Black woodpecker

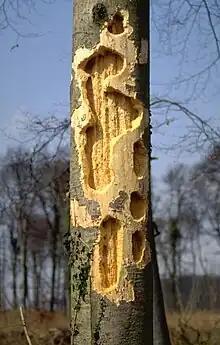
Tree work by black woodpecker

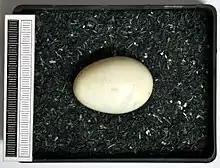
Egg, Collection Museum Wiesbaden

The woodpecker feeds by using its bill to hammer on dead trees to dig out carpenter ants and wood-boring beetle grubs. The selection of foods is relatively predictable, narrow and consistent in this species. Like all woodpeckers, this species has a specially adapted neck containing very strong muscles, which allow it to endlessly hack away at tree bark. Due to the size of its bill and large size and great physical power of this bird, it can access prey fairly deep within a tree. In order to position itself correctly, it has short, stumpy legs, as well as long, sharp claws and very stiff tail feathers. The woodpecker will more than likely choose for its nest a tree with a fungal disease, such as heart rot, although some will utilise a living, healthy tree. Once a hole has been made, the black woodpecker chips downwards through the trunk of the tree, creating a nesting chamber, the only lining being the woodchips created throughout the process. The black woodpecker's excavations provide homes for many other species of bird and mammal, and is therefore considered to be a "keystone" species in many of its habitats throughout its range. It not only provides habitats for other species, but also controls populations of wood-boring insects, helping to protect the trees.